Yorick Smythies

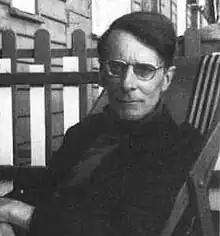
Yorick Smythies (by Peg Smythies)

Yorick Smythies (21 February 1917 – 1980) was a student and friend of Ludwig Wittgenstein known for his notes of the philosopher's lectures. He was also a friend of, and character inspiration for, the novelist (and philosopher) Iris Murdoch.